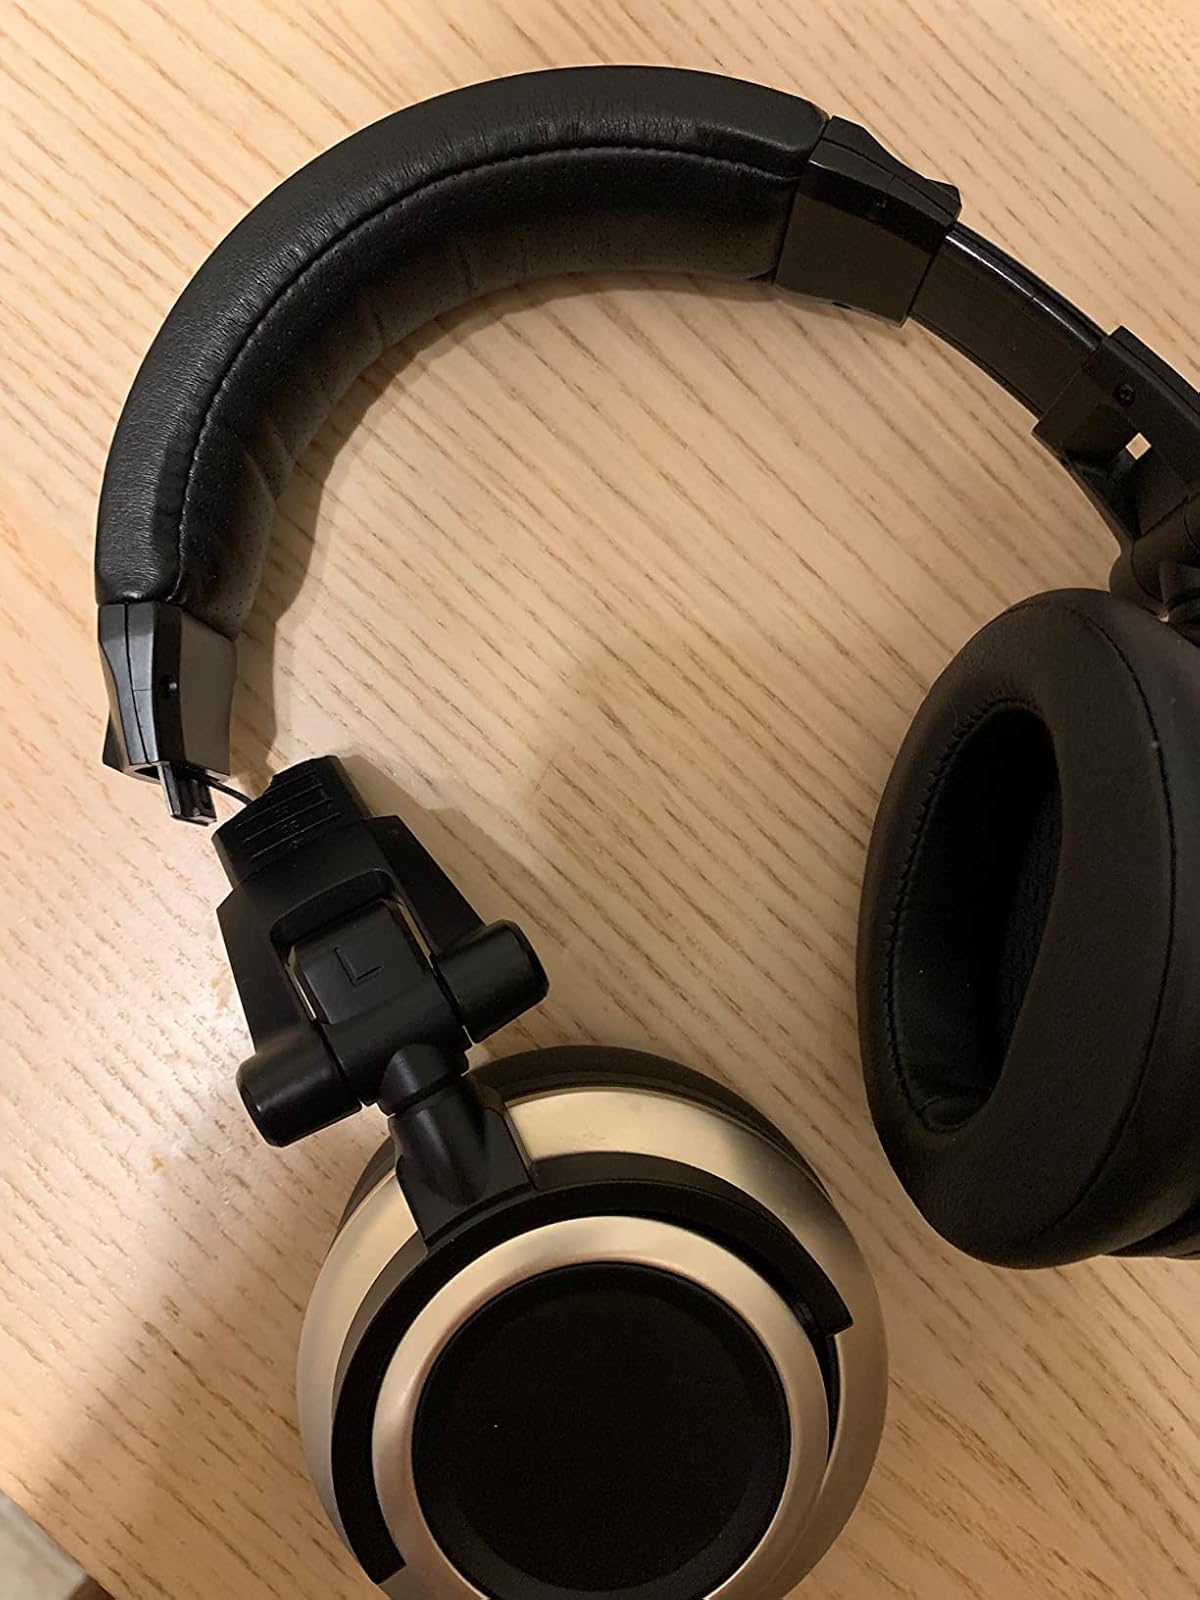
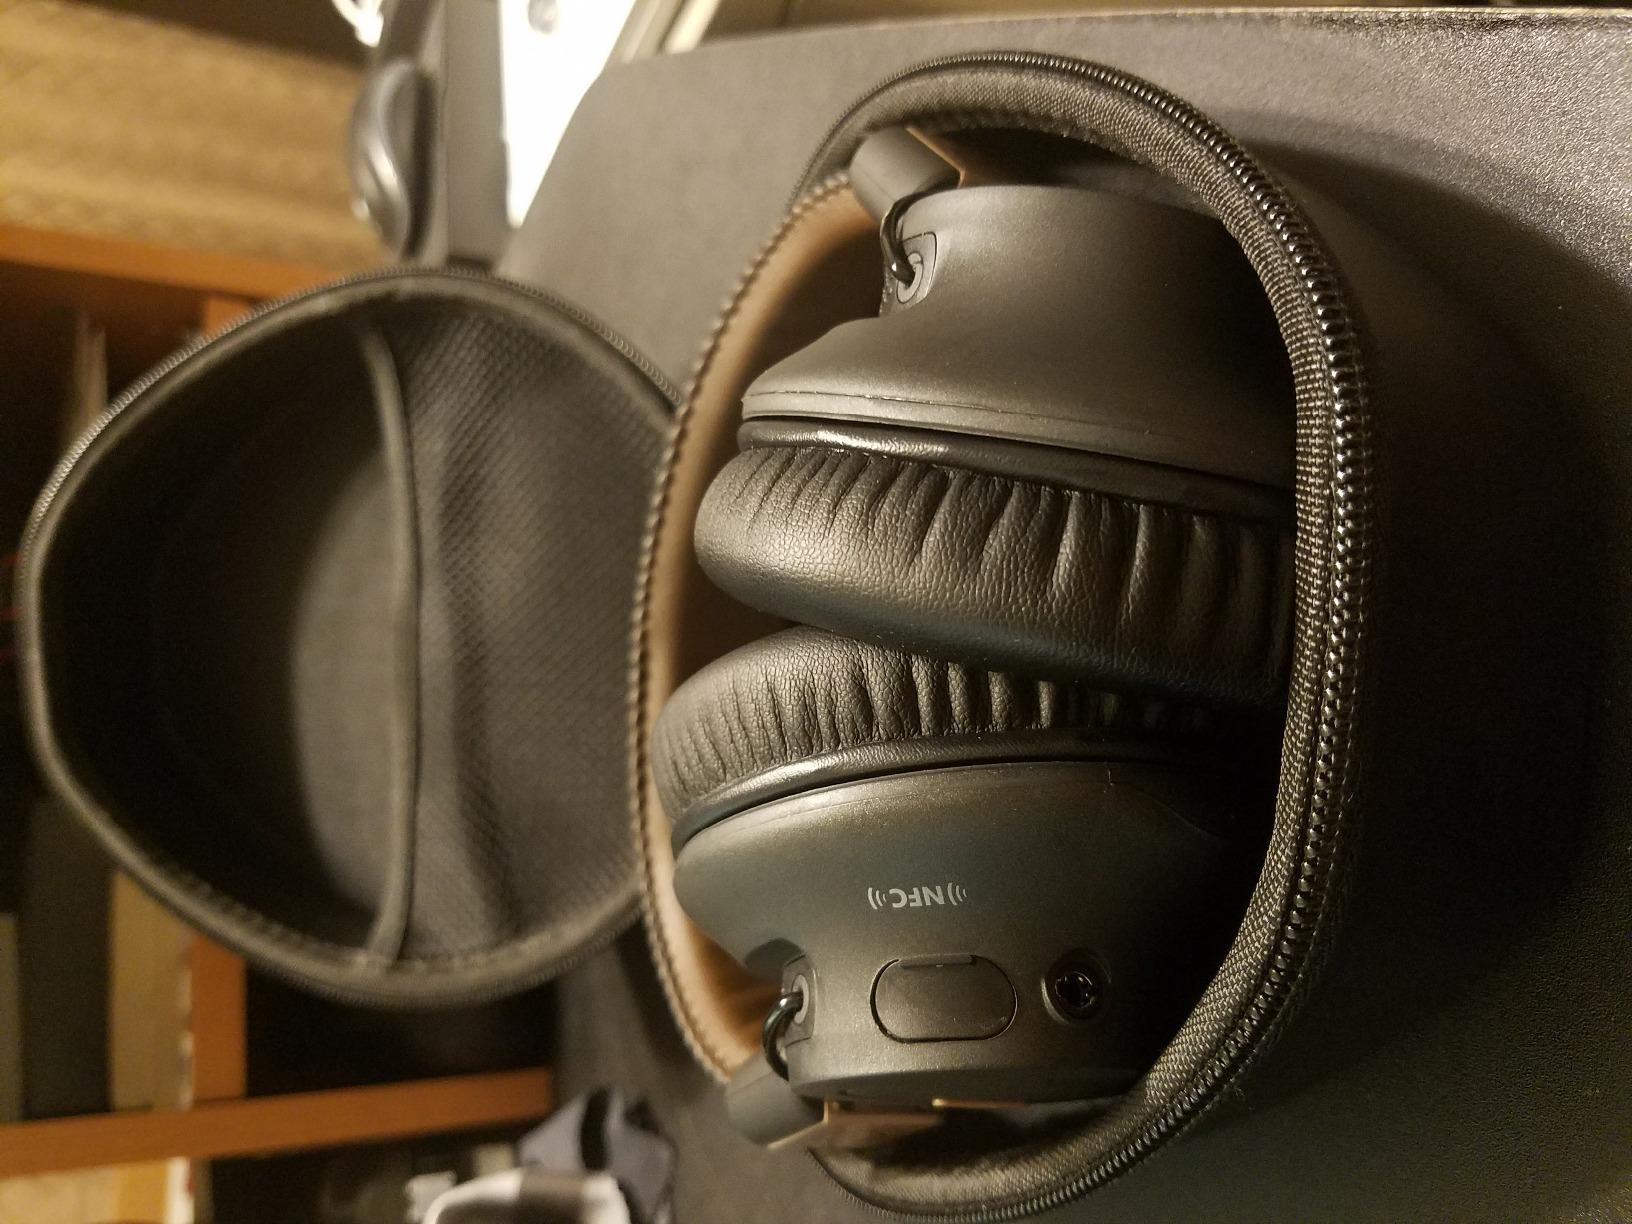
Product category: headphones
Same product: no